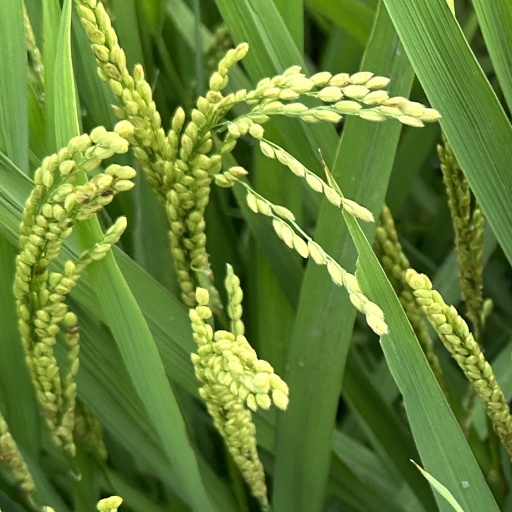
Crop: rice